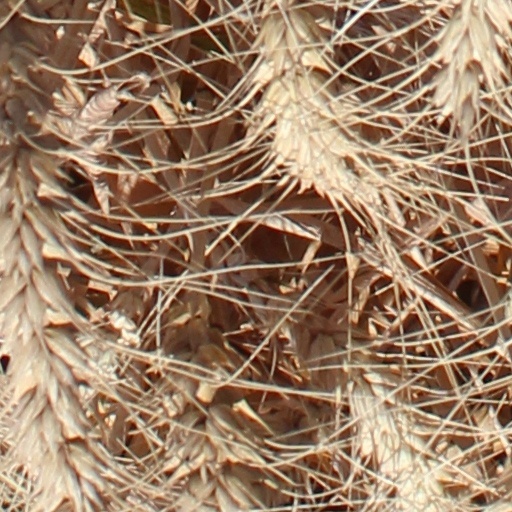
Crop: wheat